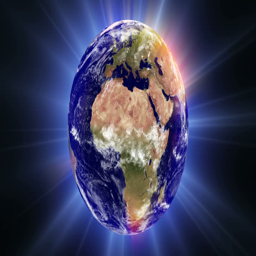
hd - an aura of light envelopes